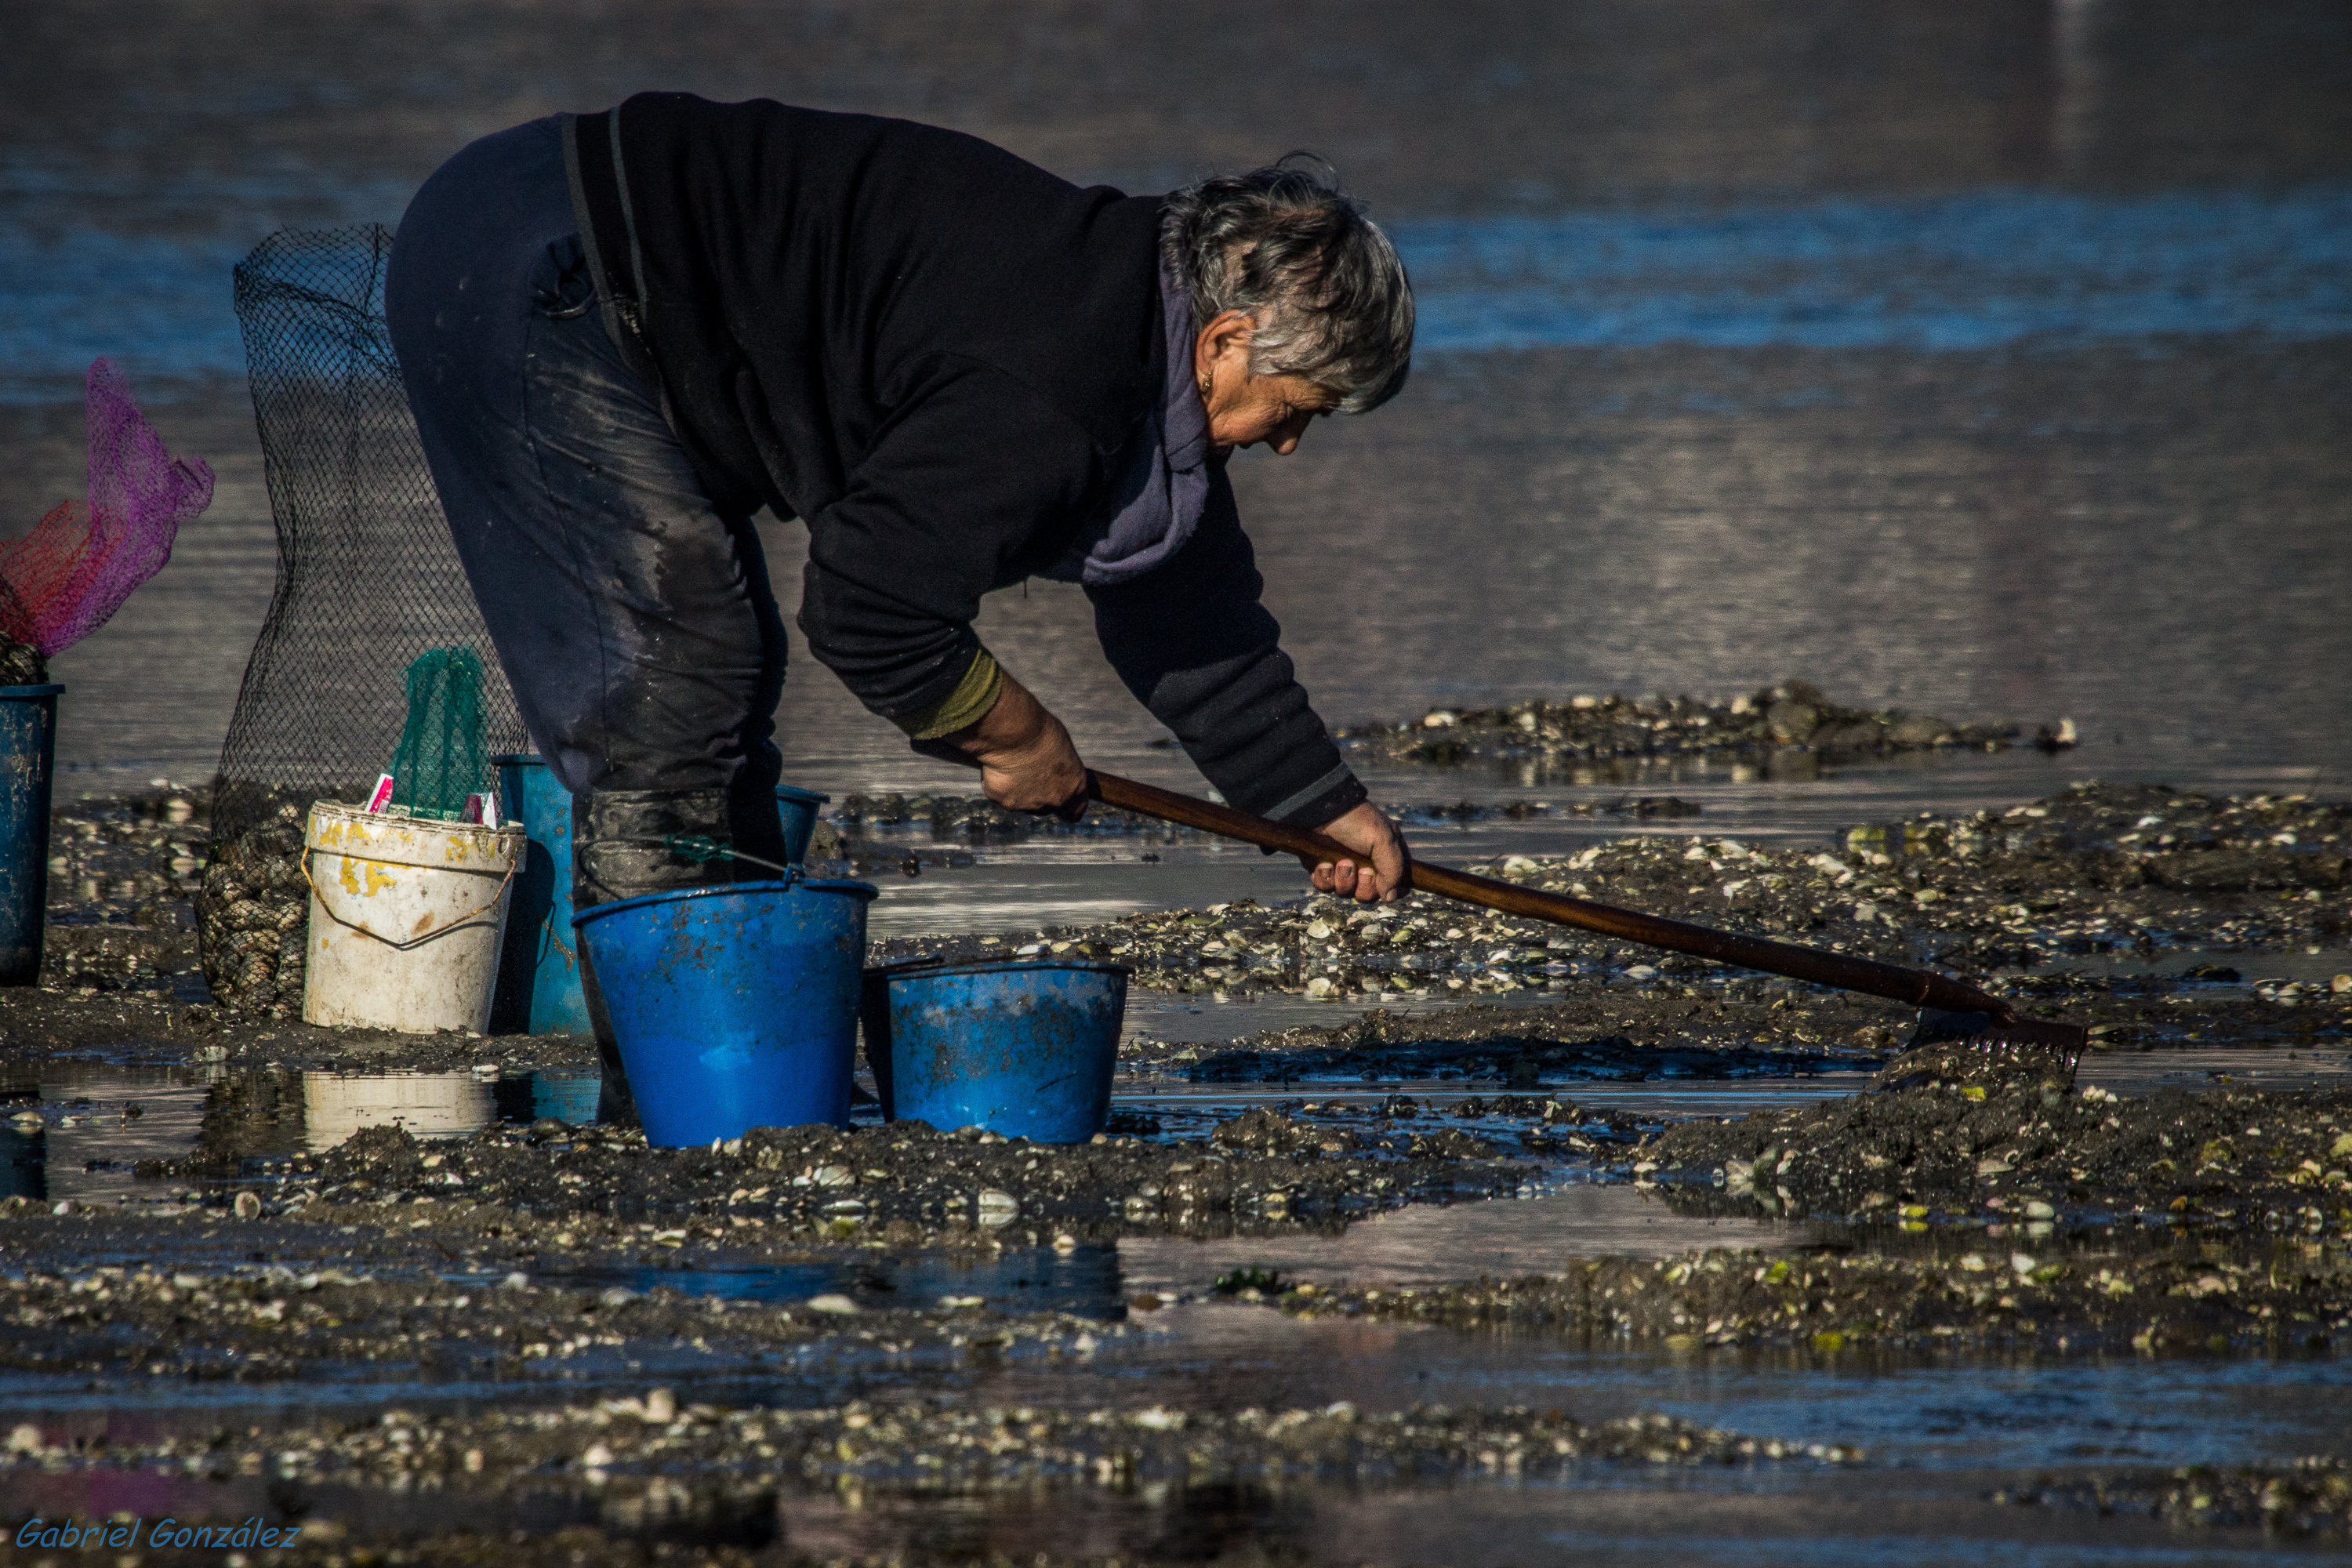
landscape, water, photo, blue, spain, galicia, pontevedra, paisajes, a77, espana, g, ggl1, gaby1, xovesphoto, lourido, sonya77, sigma50500mm, 50500, xelodegalicia, sonya77v, mari, mariscadores, gabrielcoru a, mariscando